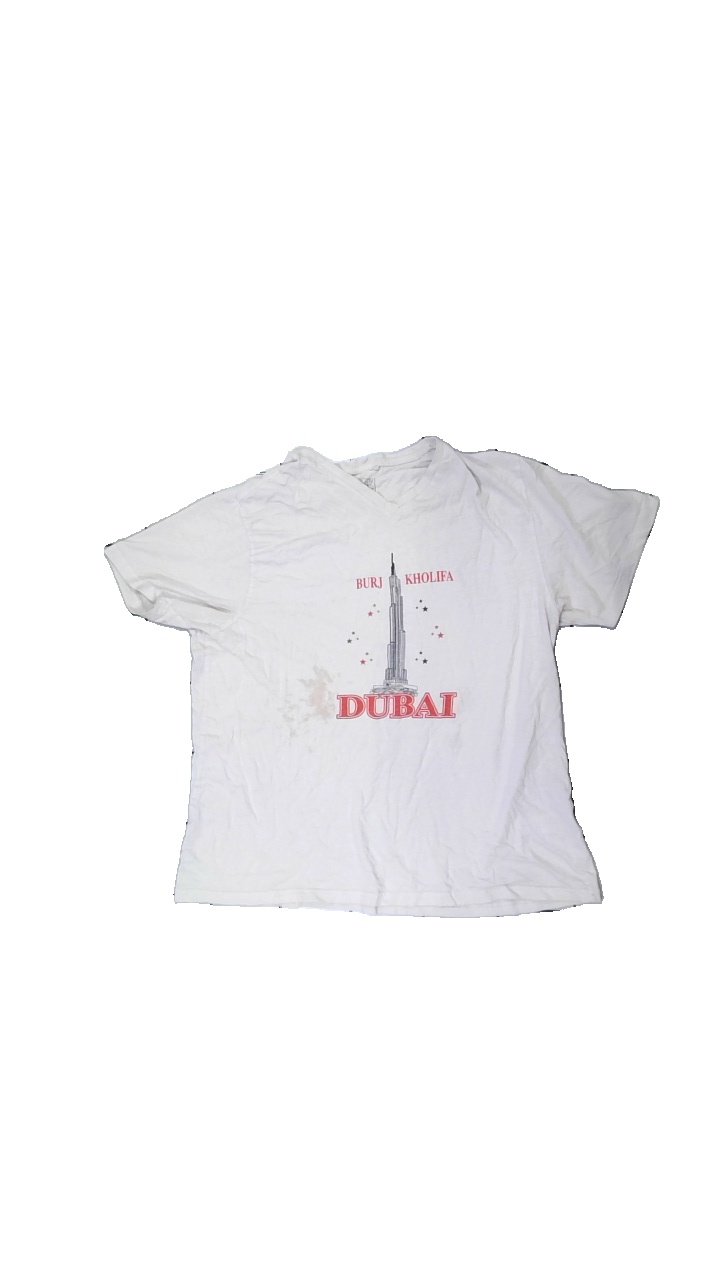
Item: T-shirt (Ladies)
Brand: New Look
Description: Beige t-shirt with Dubai print from New Look, size XL. Poor condition.
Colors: Beige
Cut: Regular, C-collar
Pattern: Other
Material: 100% cott
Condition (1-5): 2
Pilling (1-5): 4
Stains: Major
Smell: Minor
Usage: Export
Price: <50